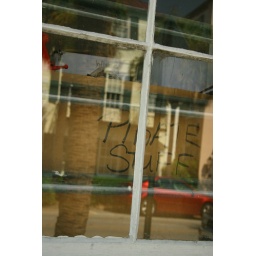
box of Pirate Stuff in window